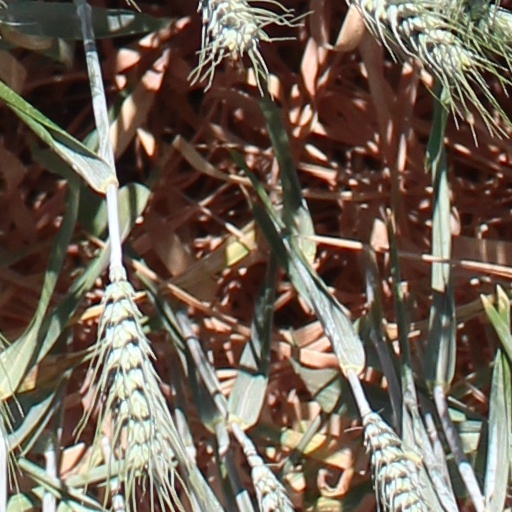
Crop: wheat